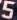
Number: 5